Bethlehem Hydro

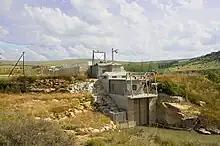
Merino Power Station is a run-off-river plant with a canal

The Merino Power is a run-of-river type hydro power station situated 10 km downstream from the tunnel outlet of the Lesotho Highlands Water Project. The power station consists of an intake weir, a 600 m canal and a power house with a double regulated horizontal Kaplan turbine. The power station has an installed capacity of 4 MW.